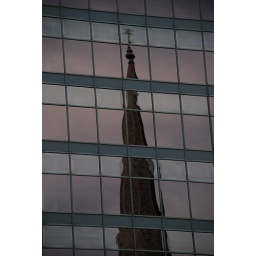
Reflection of a church steeple in facade of an office building in downtown Montreal. May 26, 2007